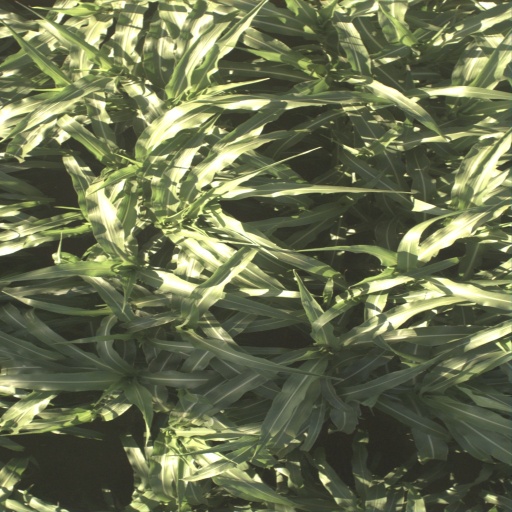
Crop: sorghum